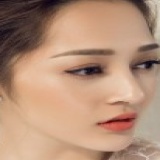
ca sĩ Bảo Anh